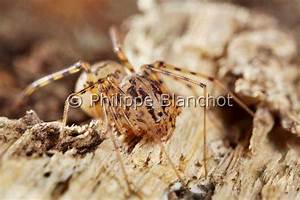
Label: spider